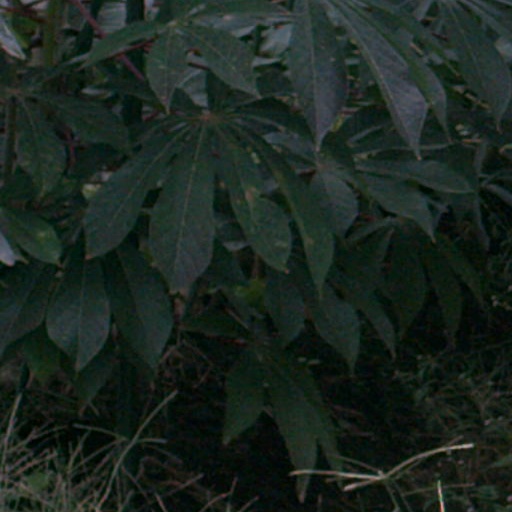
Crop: cassava